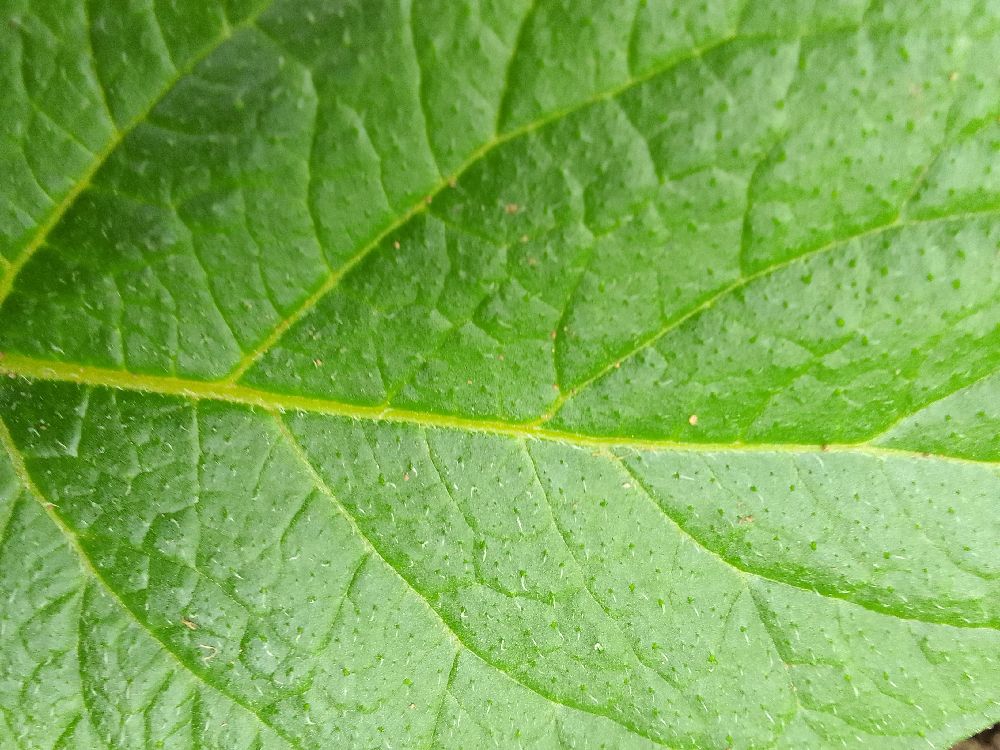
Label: Healthy